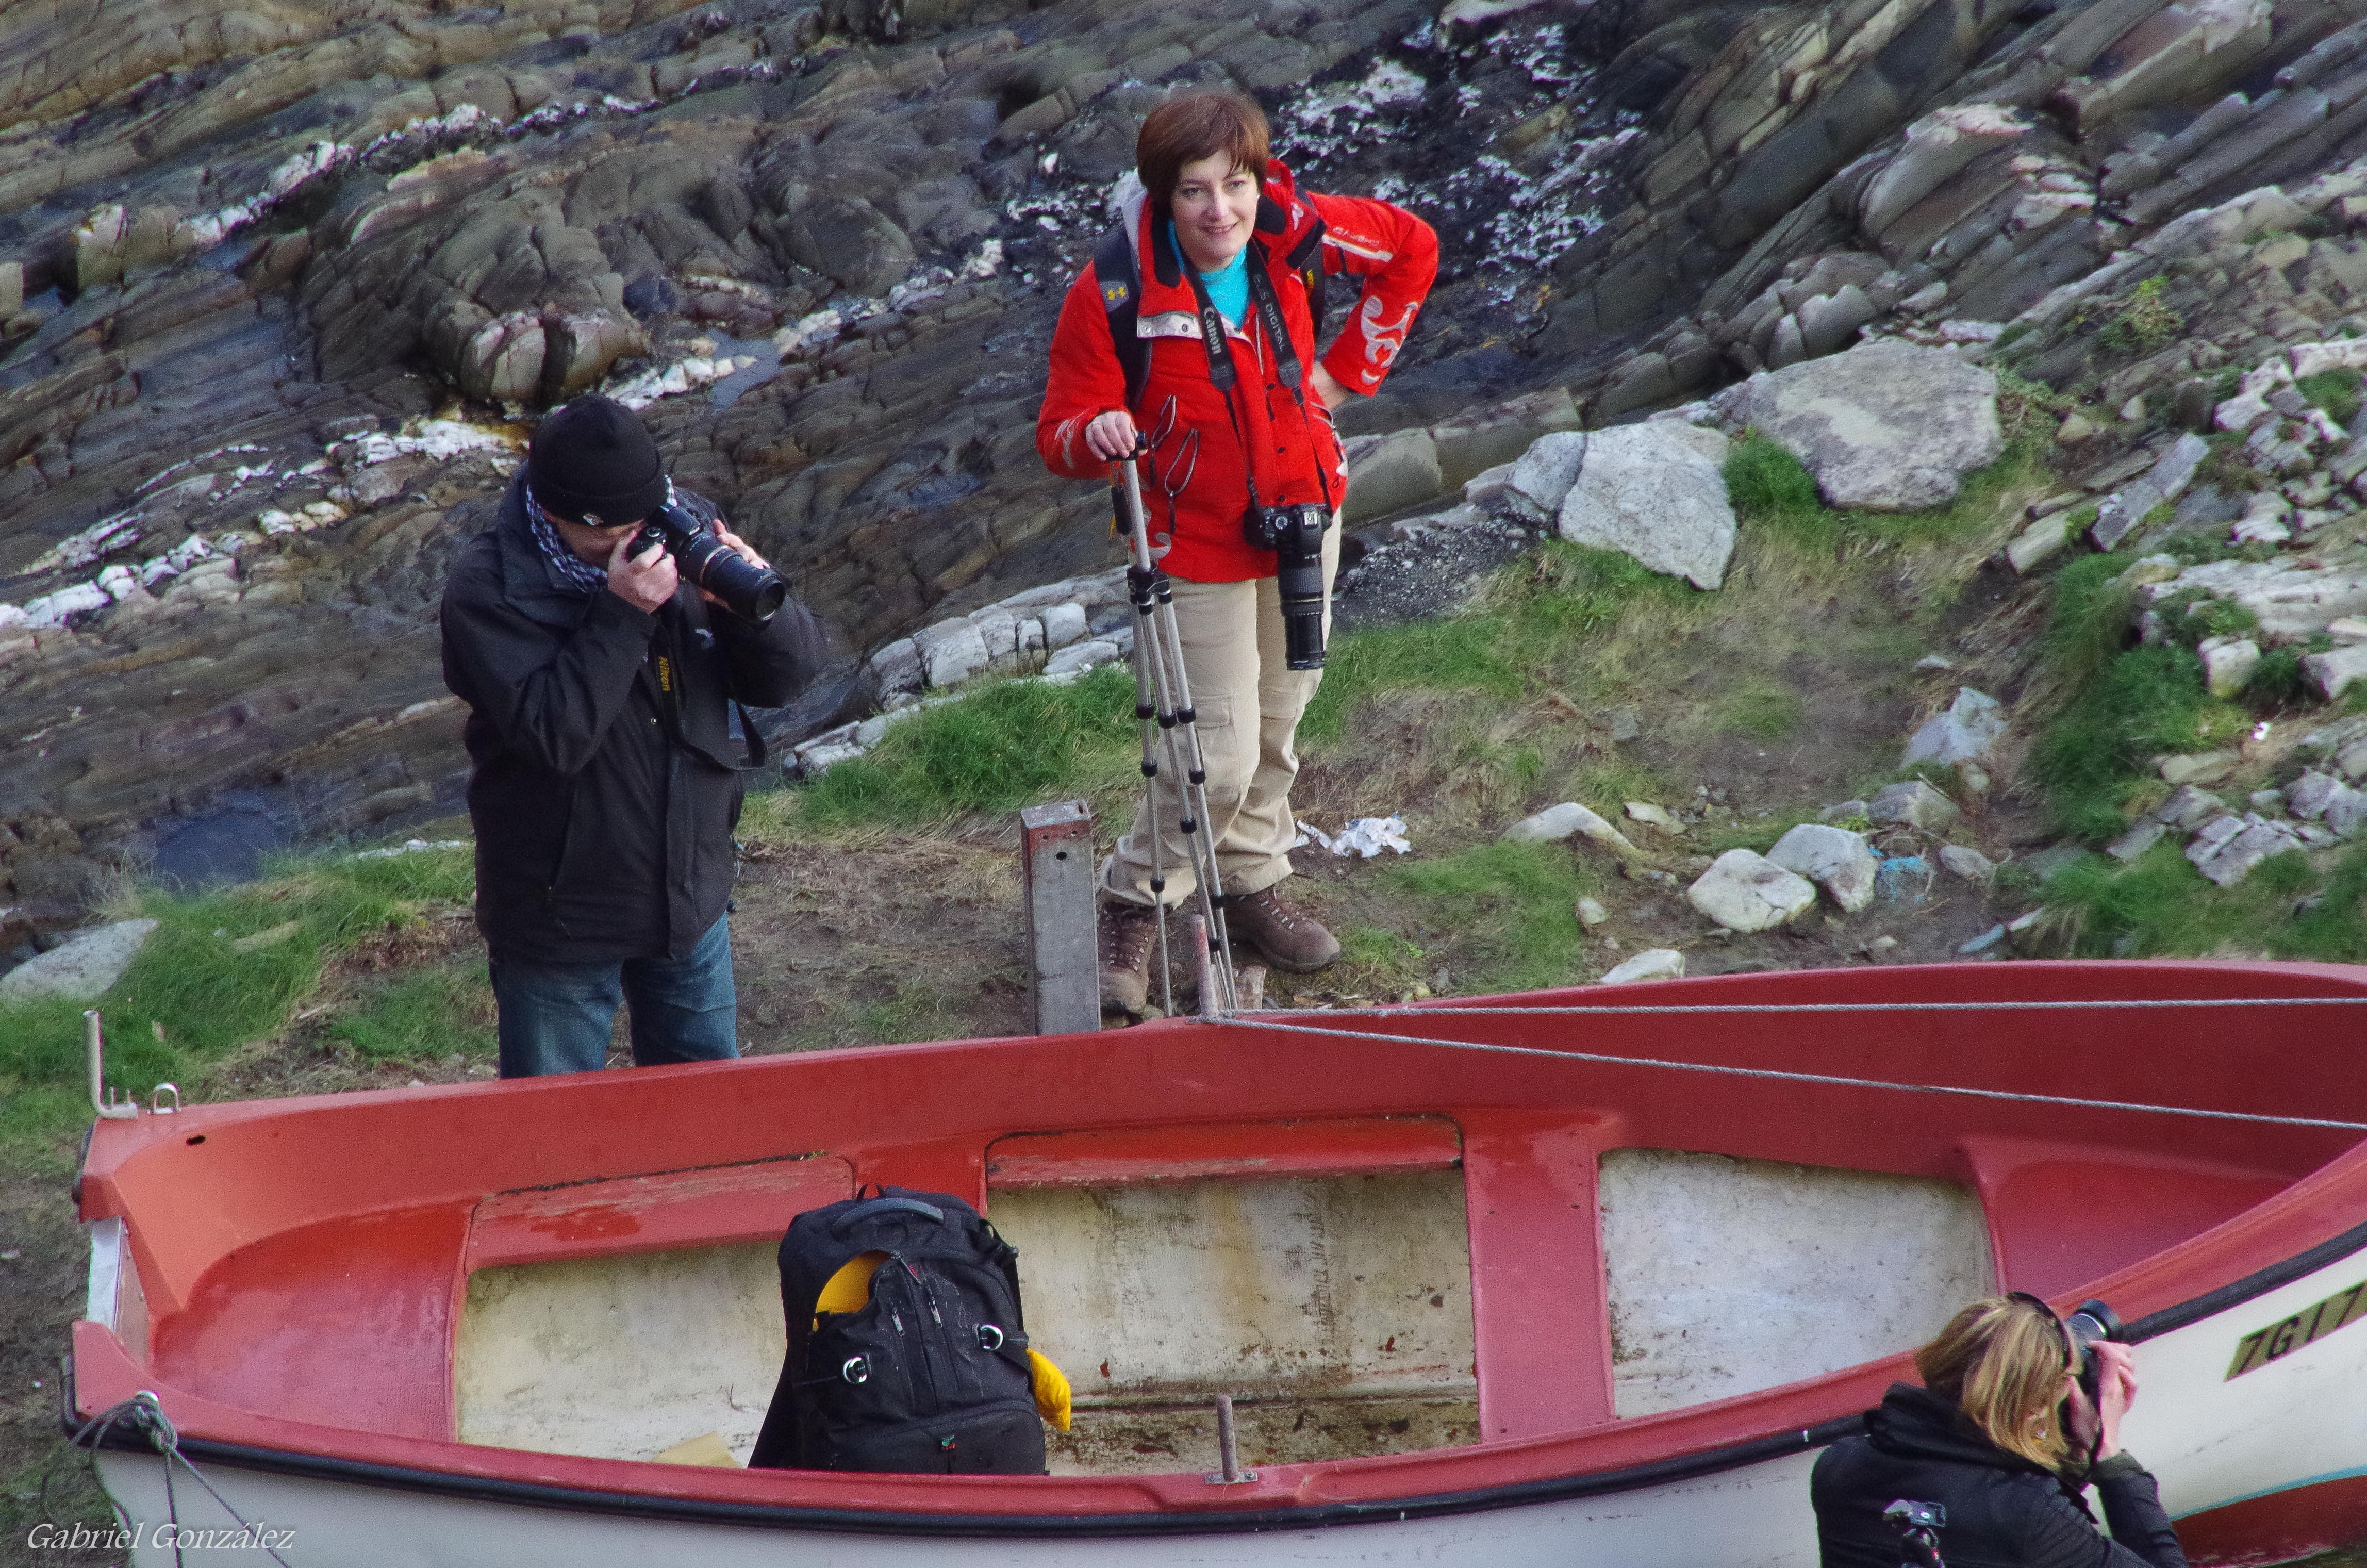
boat, vehicle, extreme sport, waterway, boating, xovesphoto, gphoto, novellanaprincipadodeasturiasespa a, geological phenomenon